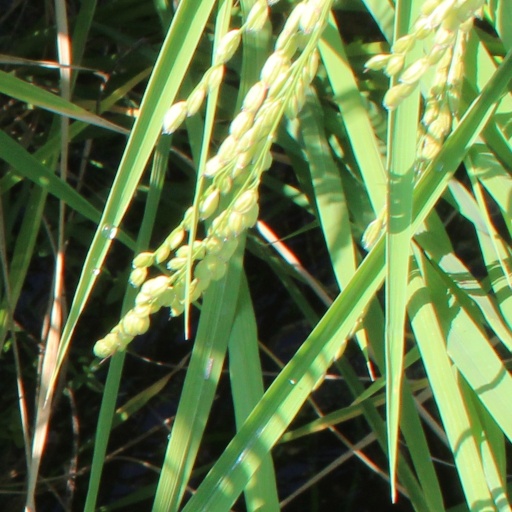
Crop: rice